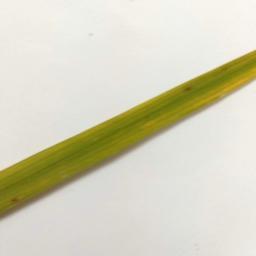
Label: Rice___Brown_Spot